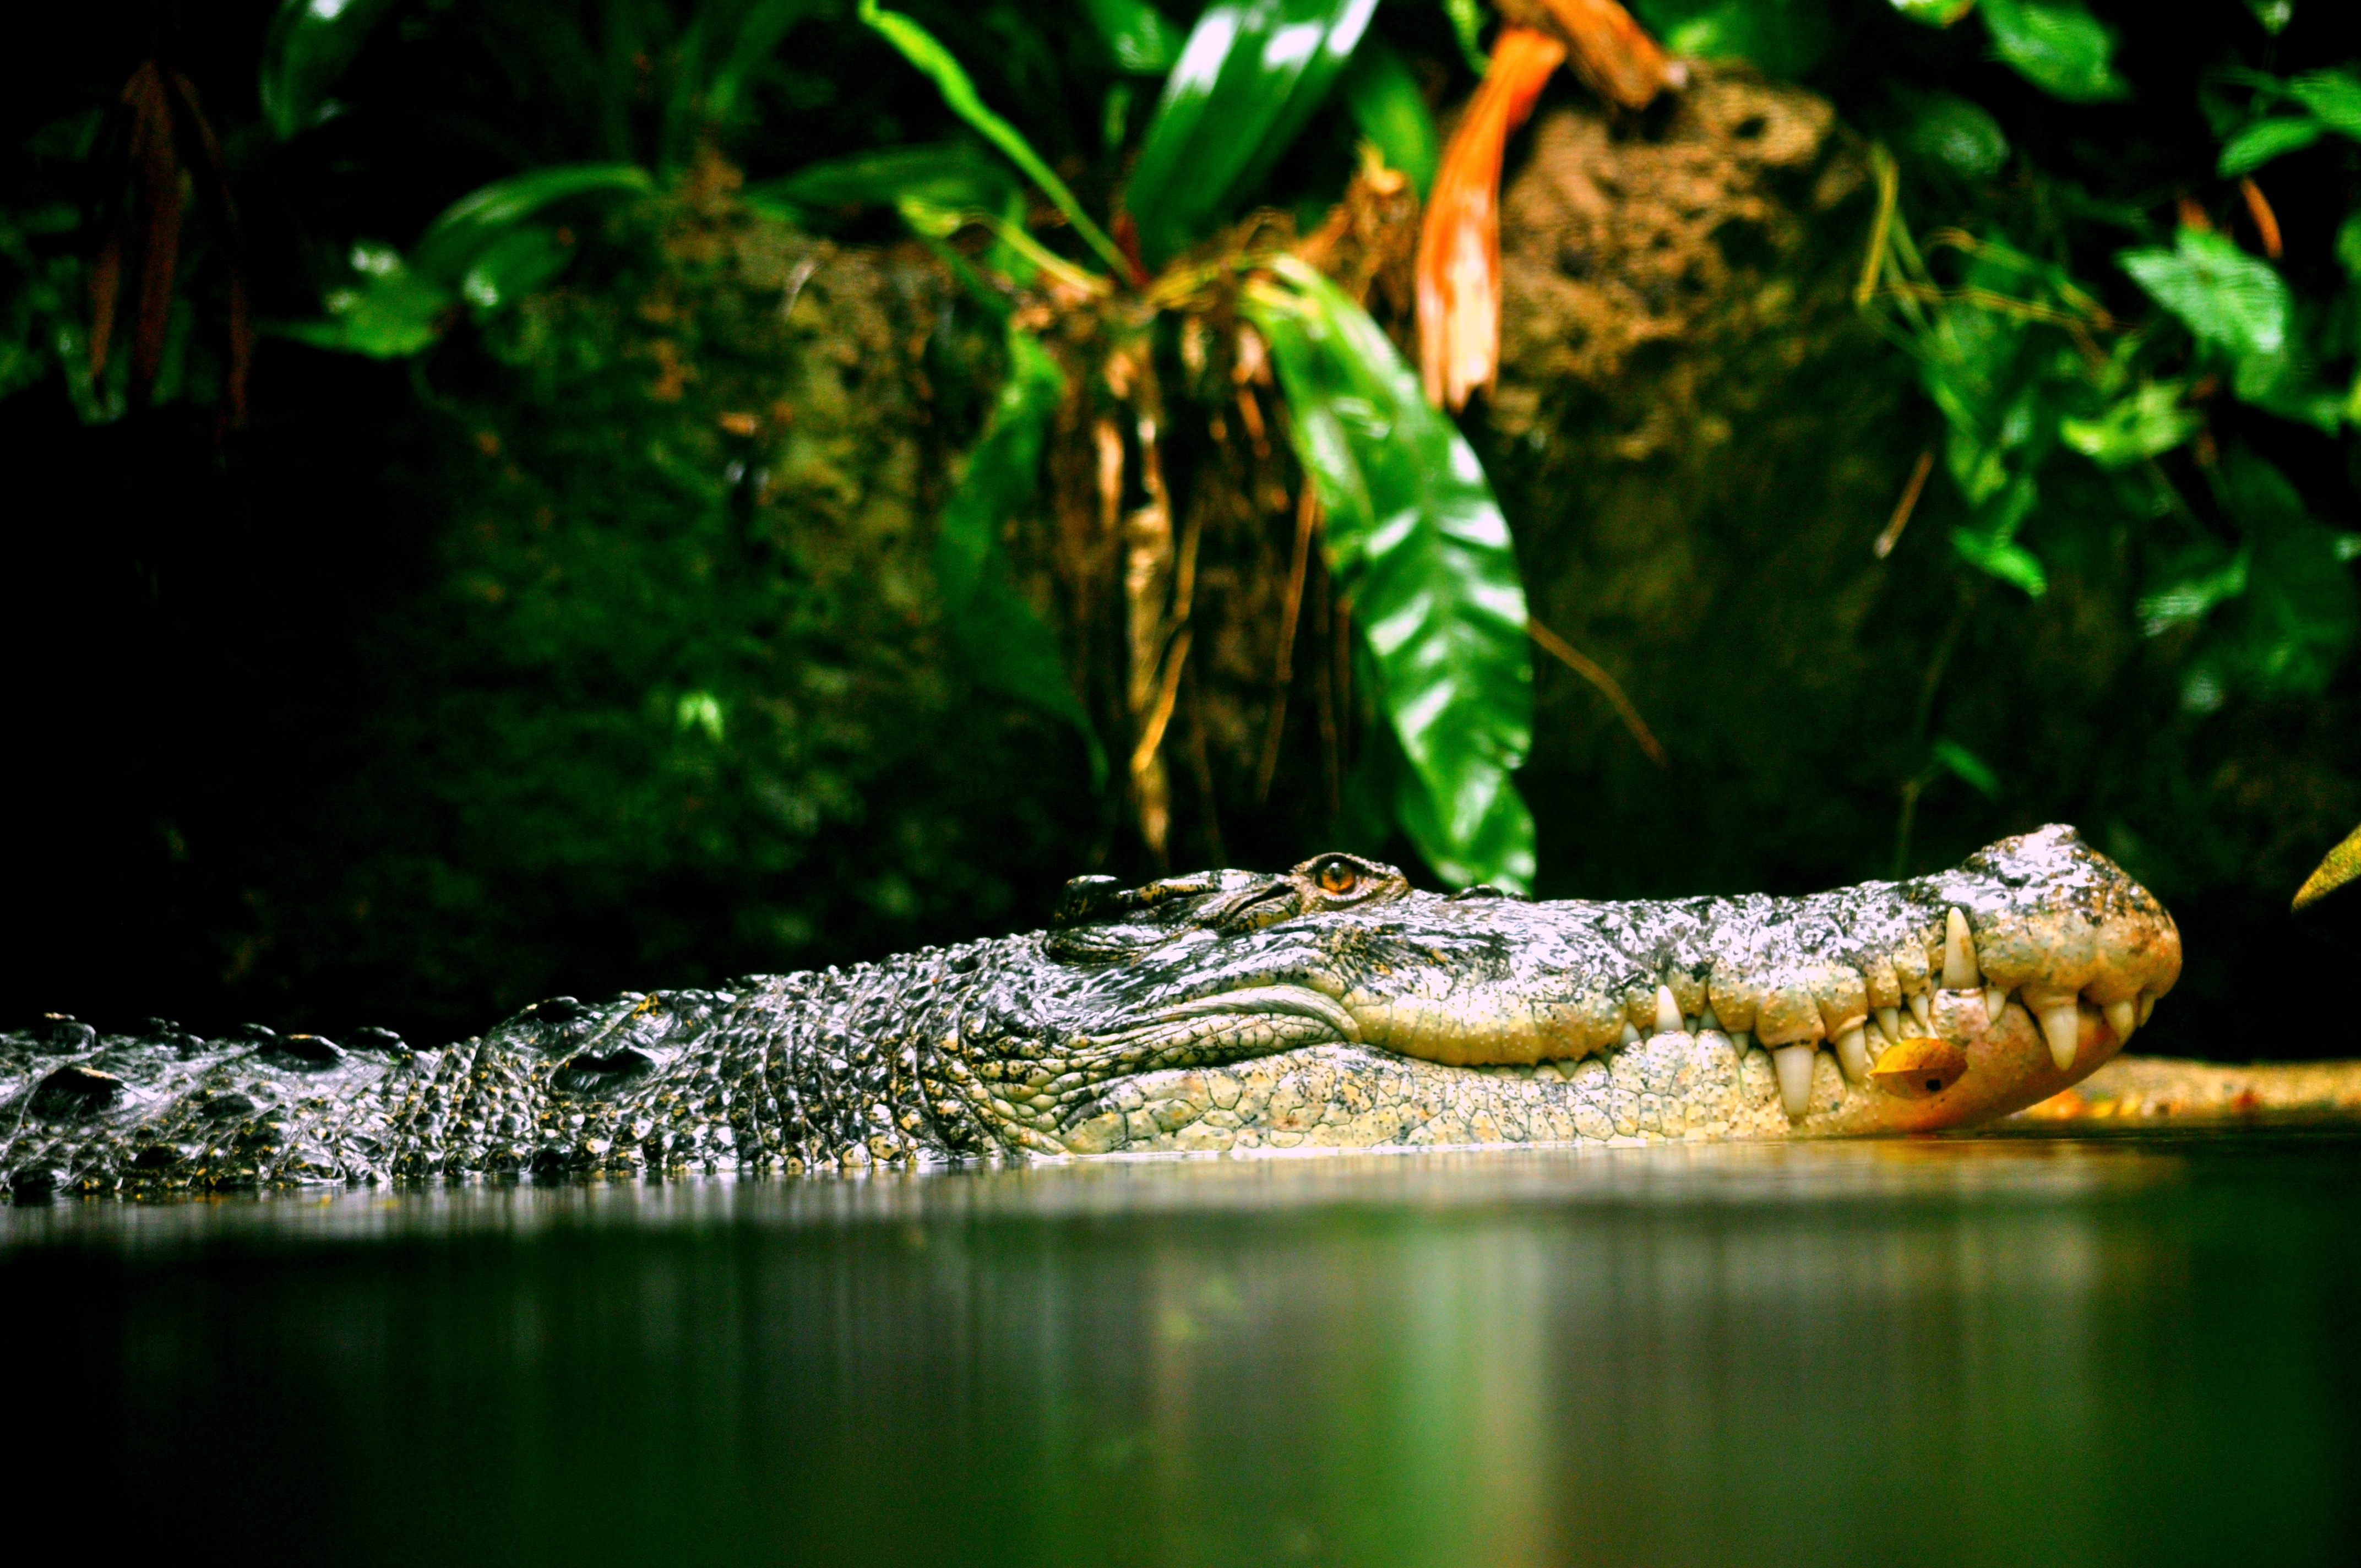
nature, swamp, branch, leather, wildlife, green, jungle, reptile, fauna, crocodile, carnivore, reptilian, croc, crocodilia